Answer in natural language. Consider the 3D positions of the objects in the scene and not just the 2D positions in the image. Is the centerpoint of  Window (highlighted by a red box) at a higher height than Doorway (highlighted by a blue box)? Choose between the following options: no or yes
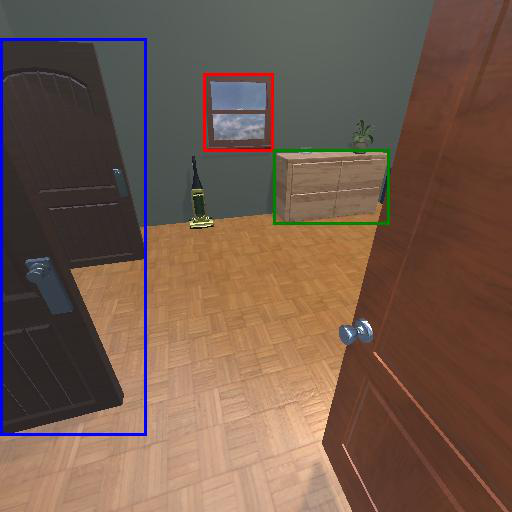
<answer>yes</answer>